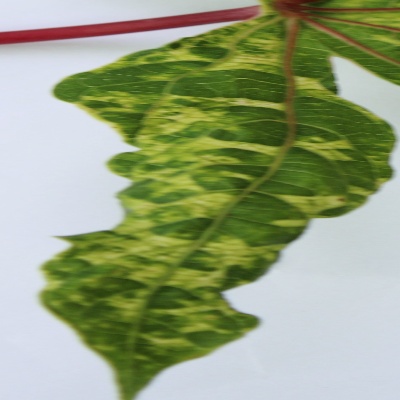
Crop: Cassava
Condition: mosaic